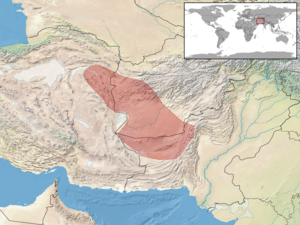
Phrynocephalus ornatus est une espèce de sauriens de la famille des Agamidae.